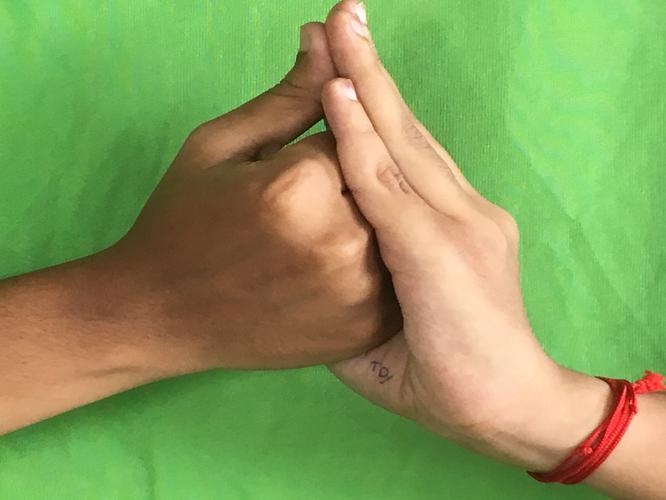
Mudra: Shanka
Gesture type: double_hand